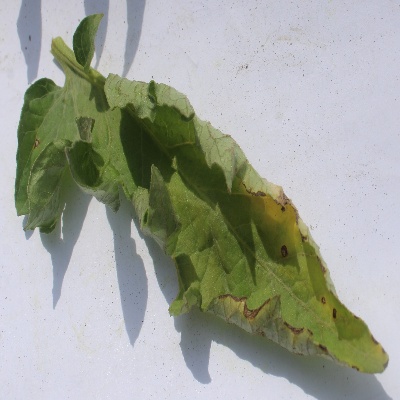
Crop: Tomato
Condition: leaf curl